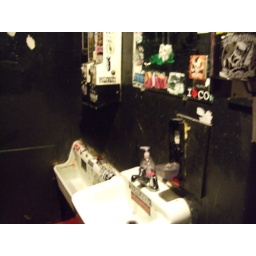
Dive bar bathroom at Lion's Lair. Reminds me of Walter's on Washington here in Houston.